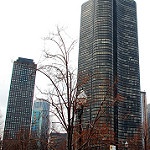
Scene: Outdoor